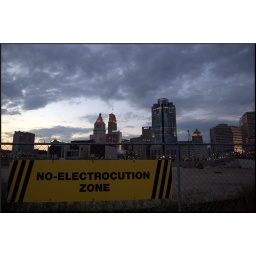
This fence surrounds a construction zone, with a series of humorous construction themed signs surrounding the site. Cincinnati in the background.